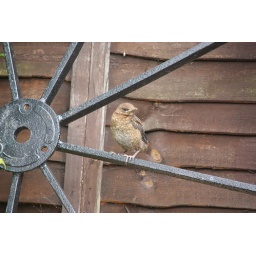
Young black bird in my garden